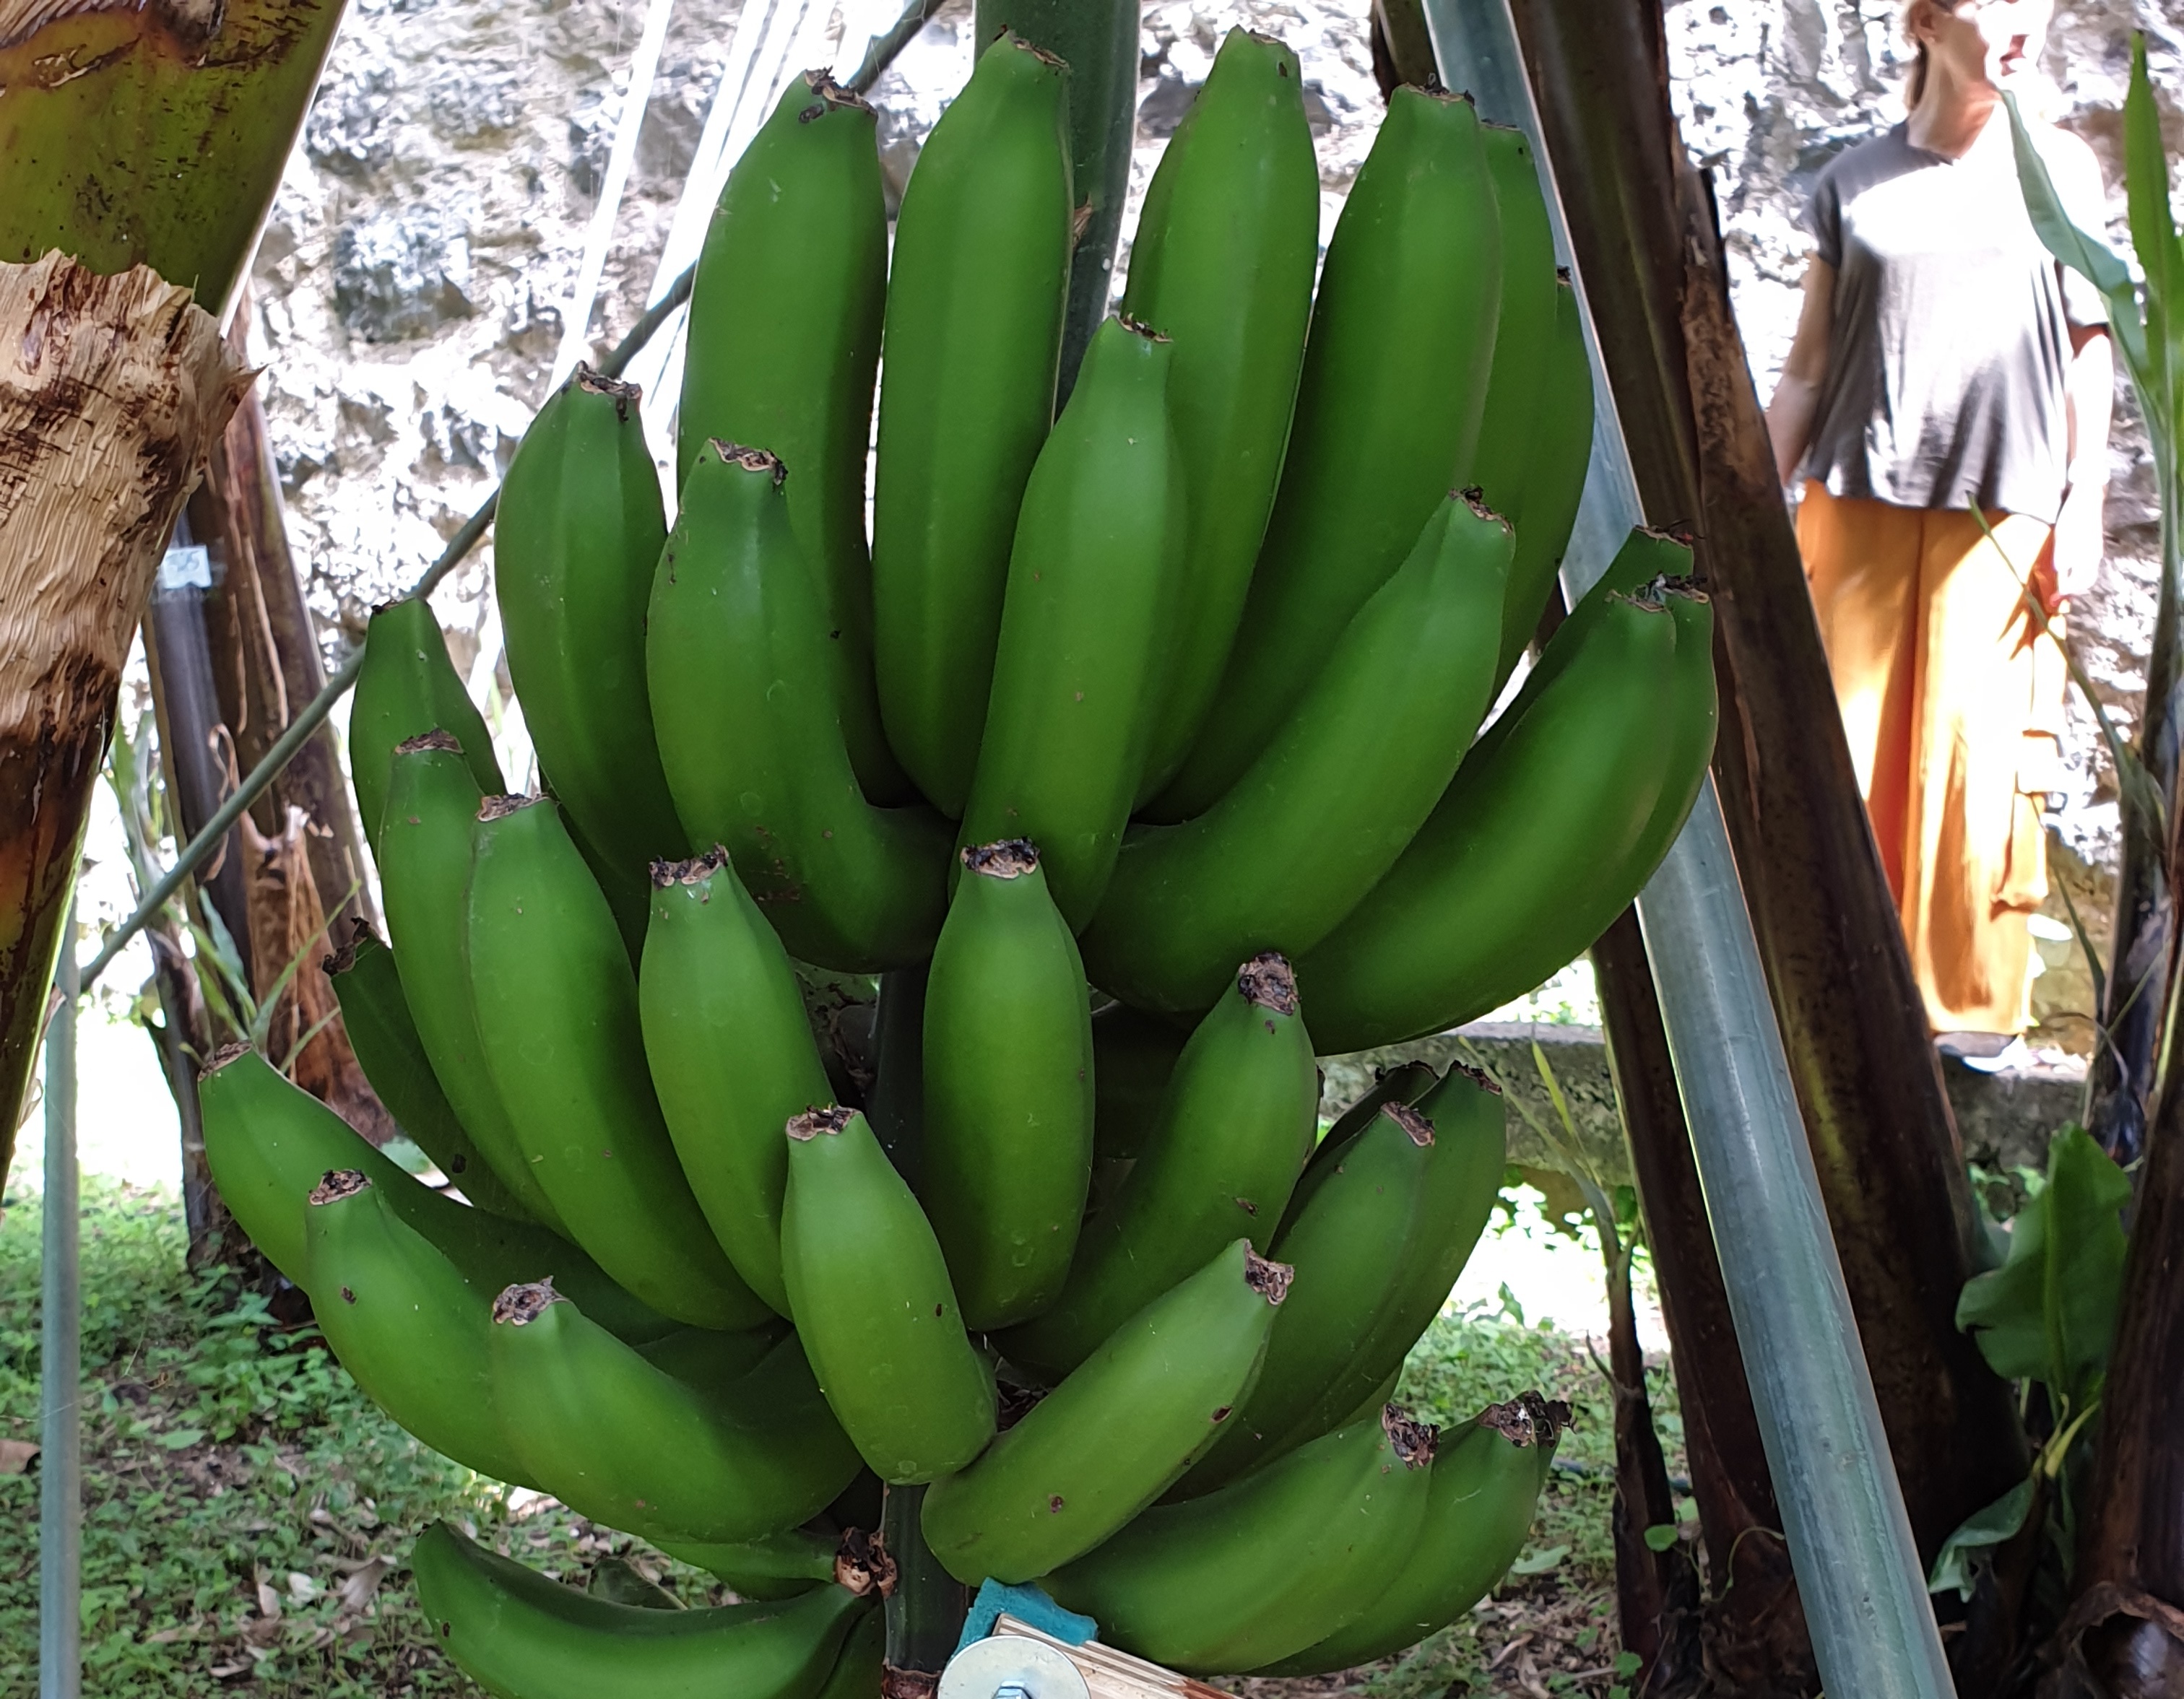
Label: Cut